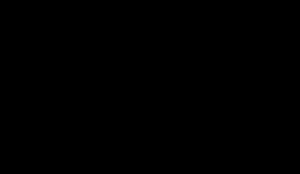
Ildsalamander / Ildsalamanderens gift
Strukturformel for samandarin
Ildsalamander er en europæisk padde i familien egentlige salamandre.